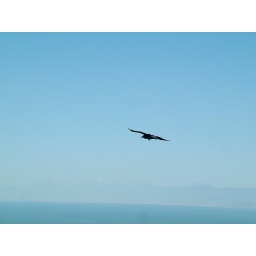
raven in the glorious blue sky